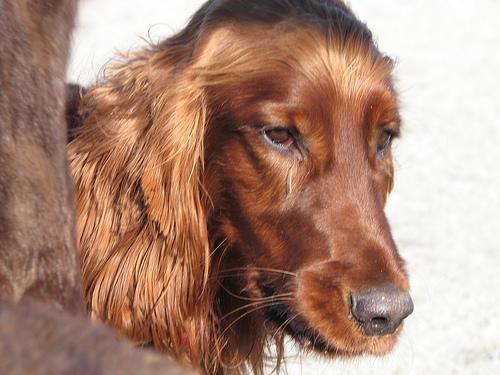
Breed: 207-n000011-Irish_setter